Mauro Pelaschier

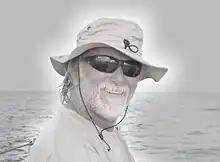
during the "Palermo-Montecarlo 2009"

Mauro Pelaschier (born 29 April 1949) is an Italian sailor. He competed at the 1972 Summer Olympics and the 1976 Summer Olympics.